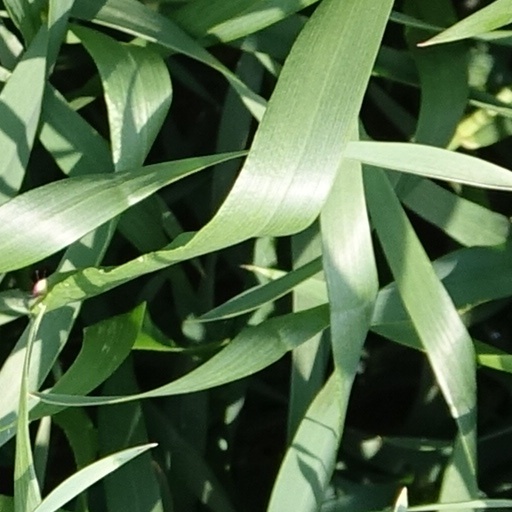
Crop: wheat